Chromosome 13

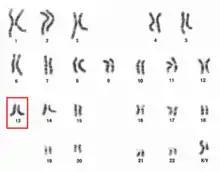
Chromosome 13 pairin human male karyogram.

Chromosome 13 is one of the 23 pairs of chromosomes in humans. People normally have two copies of this chromosome. Chromosome 13 spans about 113 million base pairs (the building material of DNA) and represents between 3.5 and 4% of the total DNA in cells.